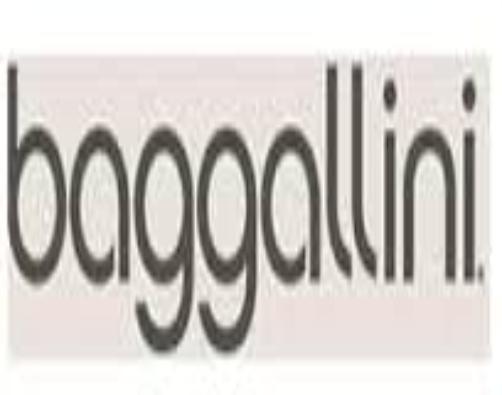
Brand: Baggallini
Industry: Clothes